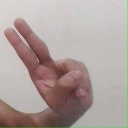
अक्षर: ऐ